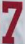
Number: 7